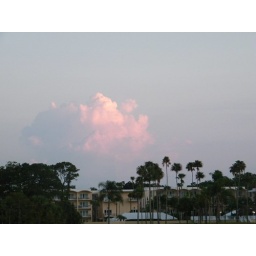
pink cloud above the Safety Harbor Spa